Indian Americans

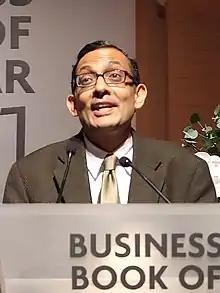
Abhijit Banerjee is awarded the Nobel Memorial Prize in Economic Sciences

Indian Americans have played a substantial role in reviving cricket in the United States in the 21st century, helping to launch the nation's highest professional league, Major League Cricket.